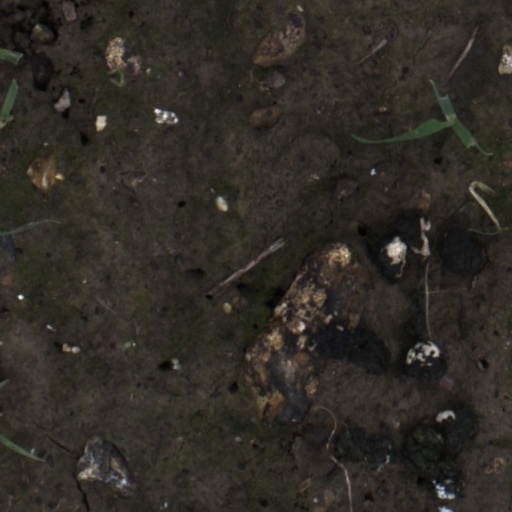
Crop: wheat